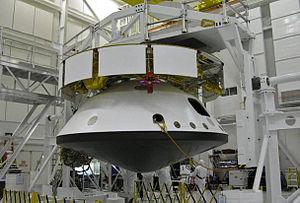
Mars Science Laboratory est une mission d'exploration de la planète Mars à l'aide d'un astromobile développé par le centre JPL associé à l'agence spatiale américaine de la NASA. La sonde spatiale est lancée le 26 novembre 2011 par un lanceur Atlas V. Le site d'atterrissage, sur lequel la sonde spatiale s'est posée le 6 août 2012, se situe dans le cratère Gale. Celui-ci présente dans un périmètre restreint donc compatible avec l'autonomie du rover, des formations reflétant les principales périodes géologiques de la planète dont celle — le Noachien — qui aurait pu permettre l'apparition d'organismes vivants. Au cours de sa mission, l'astromobile, nommé Curiosity, va rechercher si un environnement favorable à l'apparition de la vie a existé, analyser la composition minéralogique, étudier la géologie de la zone explorée et collecter des données sur la météorologie et les radiations qui atteignent le sol de la planète. La durée de la mission est fixée initialement à une année martienne soit environ 669 sols ou 687 jours terrestres.